Yacht

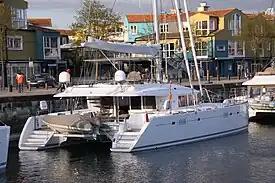
Cruising "catamaran" in 2012

Modern yachts employ a suite of electronics for communication, measurement of surroundings, and navigation.